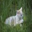
Label: cat